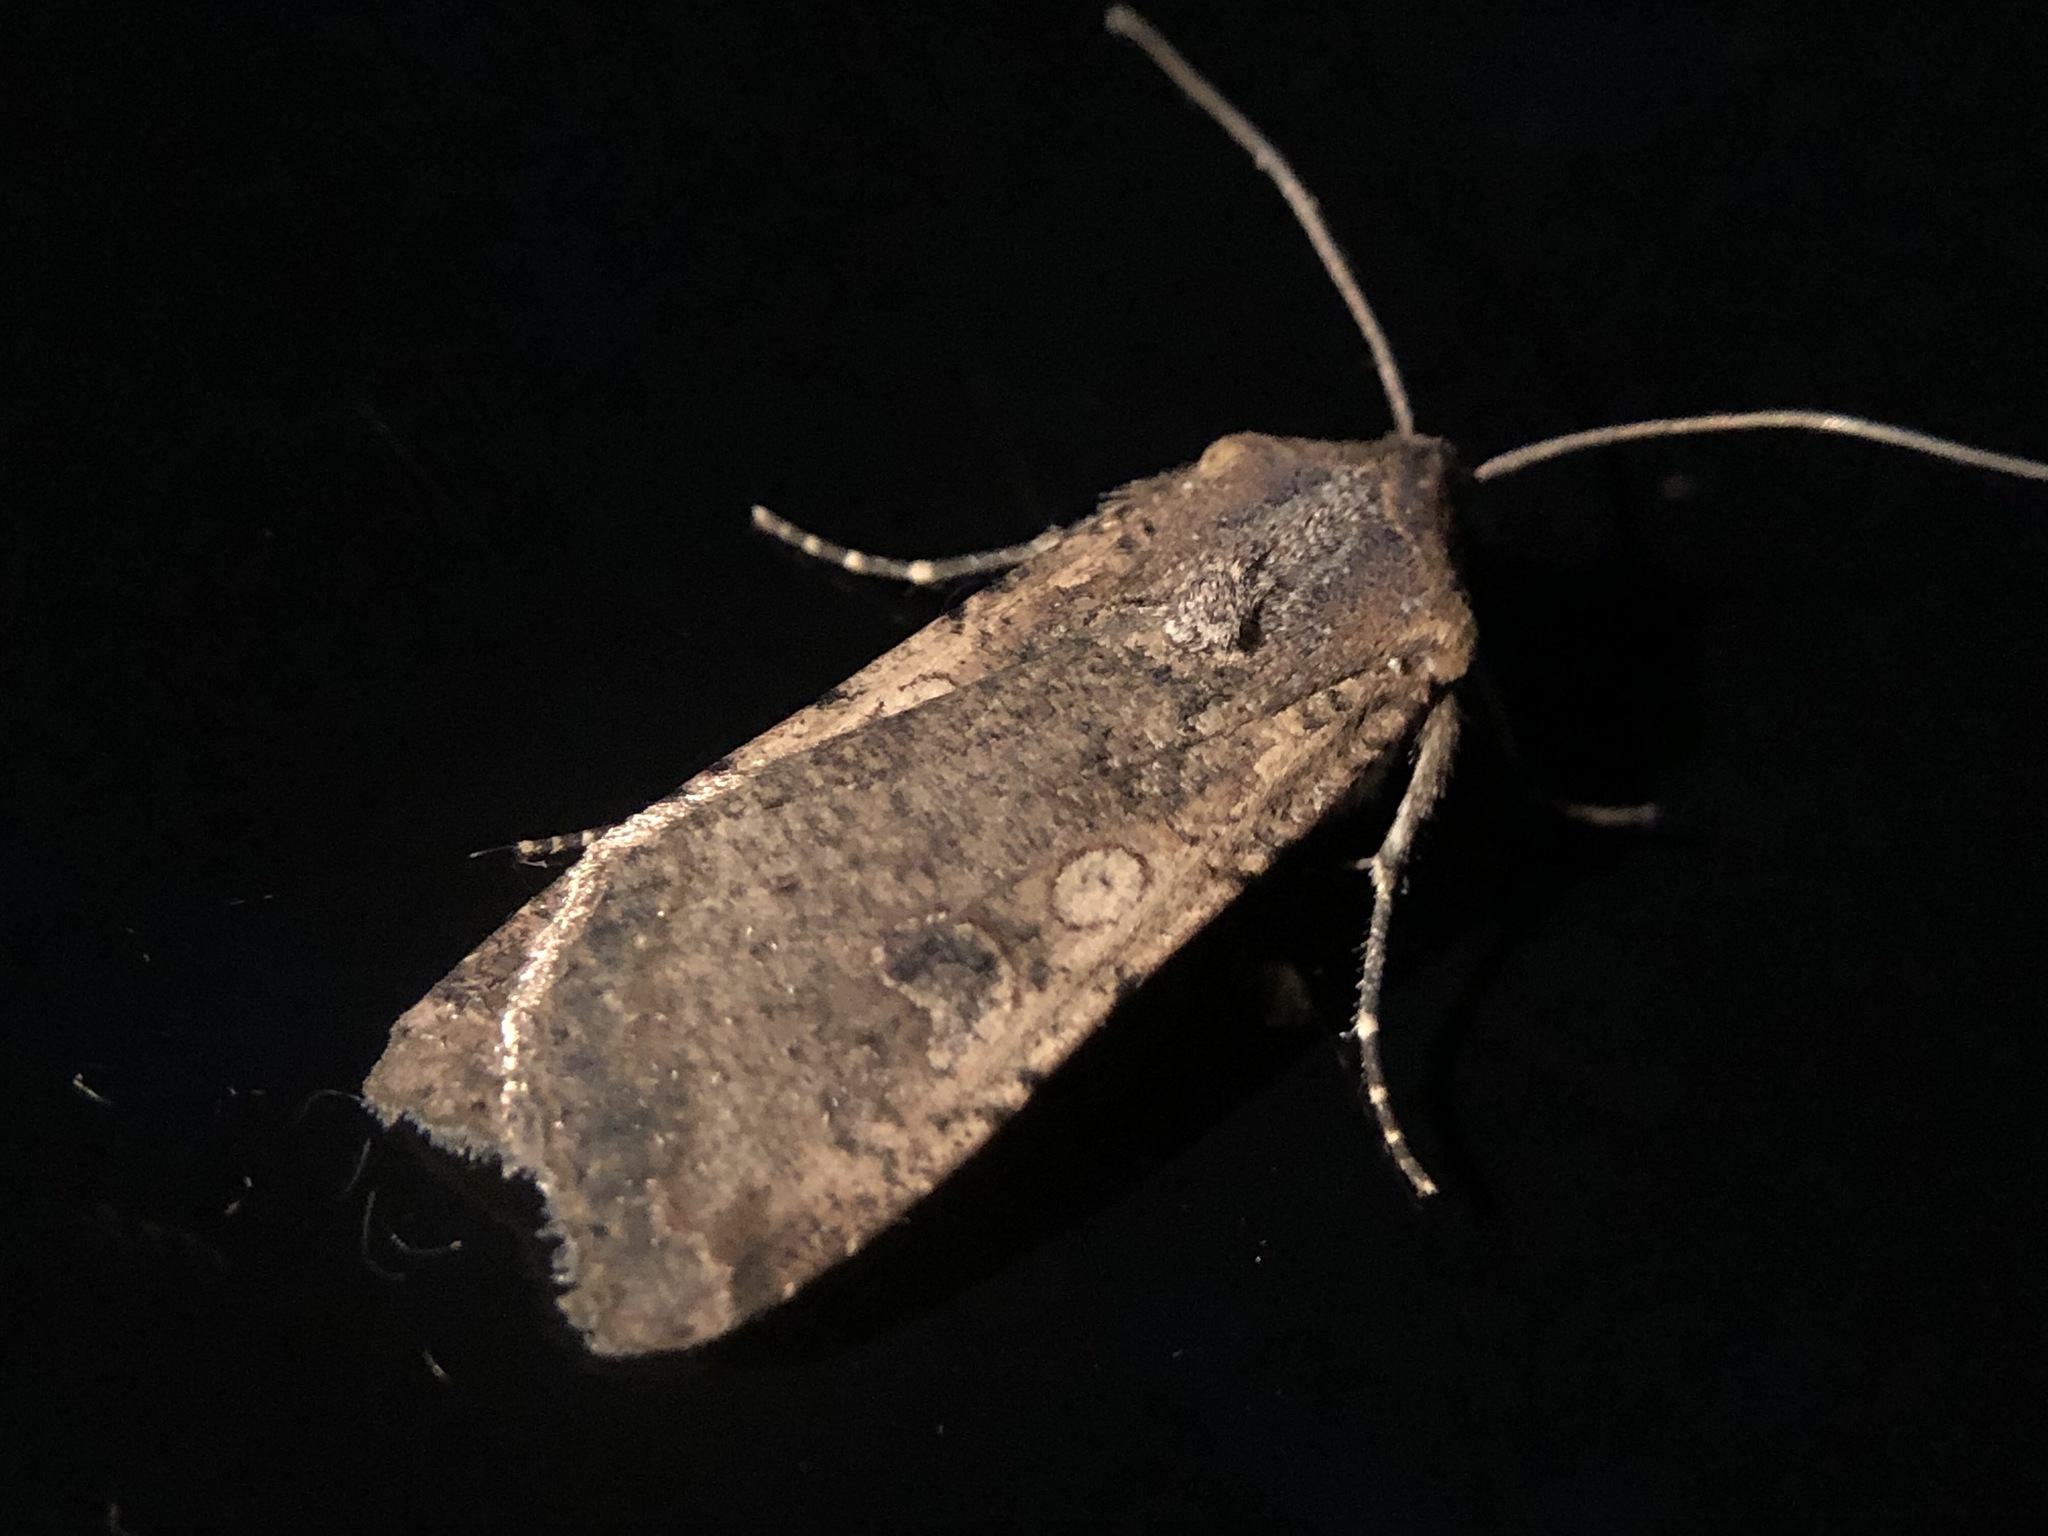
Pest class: cutworms